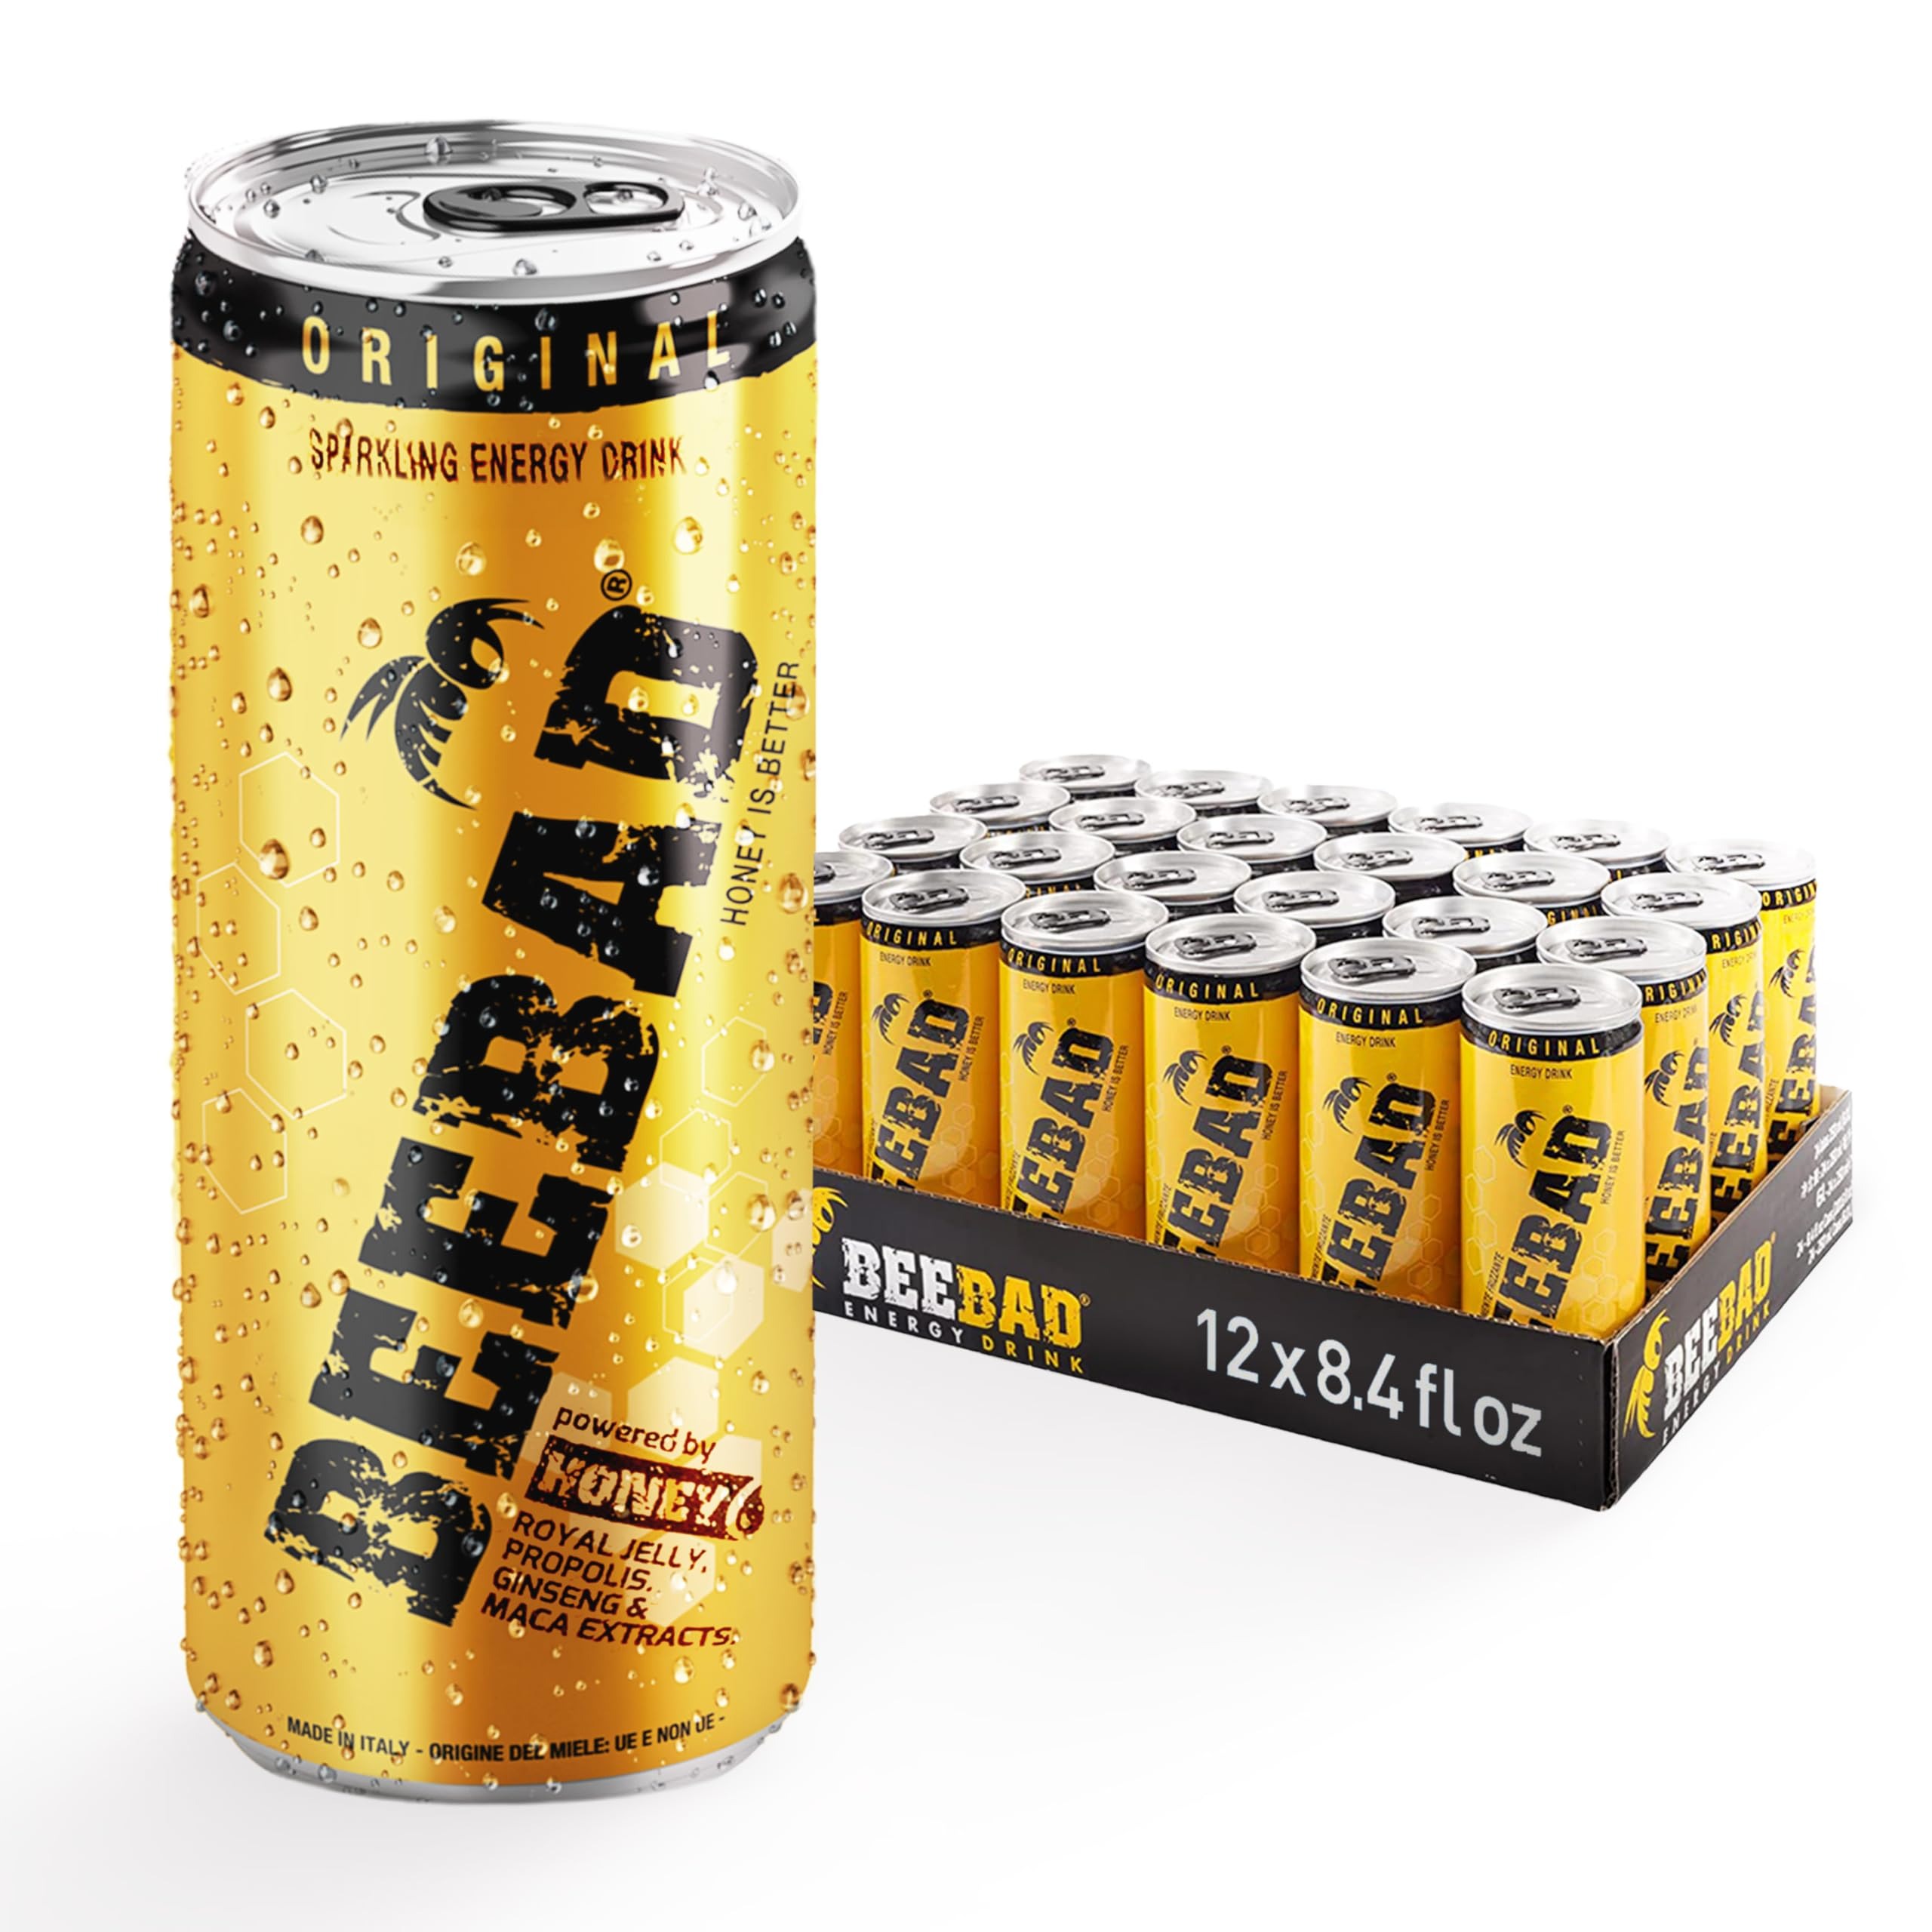
Item Name: BEEBAD Clean Energy Drink – Natural Energy from Honey, Ginseng & Maca – Boost Energy Drink with Propolis, Royal Jelly, Vitamin B6 & B-12 – No GMOs, Gluten-Free, 12 Pack
Bullet Point 1: Fuel Your Day with Nature's Energy – BEEBAD Sparkling Energy Drink is the clean energy boost you need! Made with honey, ginseng, maca & B-vitamins, it’s perfect for athletes, busy professionals & night owls. No GMOs, no preservatives—just pure, healthy energy!
Bullet Point 2: Mix It Your Way – BEEBAD energy boost drink is the perfect base for refreshing mocktails! Blend it with your favorite fruit juice or fresh garnishes for best flavor combos. A healthy soda alternative for those who love creativity without compromises
Bullet Point 3: Great Taste, Real Ingredients – No more energy drinks with bad taste! BEEBAD is sweetened with 13.8% of real honey for a smooth, refreshing boost. Enjoy a natural drink that’s delicious, jitter-free, and made with ingredients you can trust!
Bullet Point 4: Nature Powered Immune Support - BEEBAD clean energy drink is vegetarian and free from artificial flavors, taurine, gluten, preservatives and colorants. It delivers energy boost while supporting immunity—fuel your active lifestyle with every sip!
Bullet Point 5: The Perfect Gift for Go-Getters – Long nights and busy days demand focus! Our sparkling energy drink with B6, B12, and honey makes the perfect gift for students and professionals who need to stay sharp, energized, and ready to conquer their goals
Value: 100.8
Unit: Fl Oz

Price: 59.04